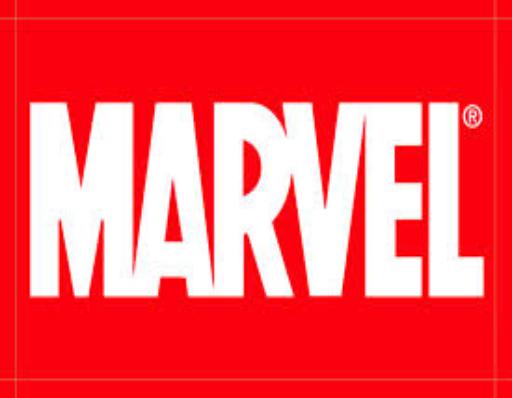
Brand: Marvel
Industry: Necessities